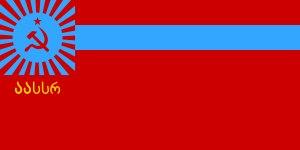
Le drapeau de l'Adjarie est le drapeau de la république autonome d'Adjarie, située en Géorgie. Il est composé de sept bandes bleu foncé et blanches, avec le drapeau de la Géorgie dans son coin supérieur gauche. Les bandes bleu foncé symbolisent la mer Noire et les blanches la pureté. Le drapeau a été adopté le 20 juillet 2004 par le Conseil suprême de l'Adjarie.